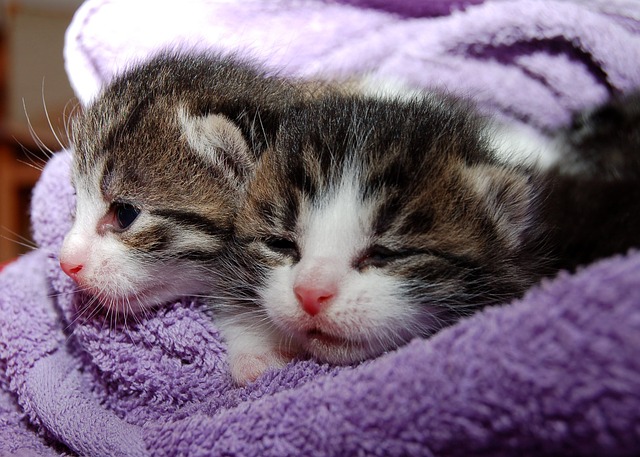
Label: cat